Renewable energy in Scotland

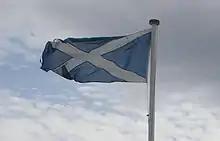
"A battle that pitches environmentalists against conservationists"

A 2007 report concluded that wood fuel exceeded hydro-electric and wind as the largest potential source of renewable energy. Scotland's forests, which made up 60% of the UK resource base, were forecast to be able to provide up to 1million tonnes of wood fuel per annum. The biomass energy supply was forecast to reach 450MW or higher, (predominantly from wood), with power stations requiring 4,500–5,000 oven-dry tonnes per annum per megawatt of generating capacity. However a 2011 Forestry Commission and Scottish government follow-up report concluded that: "...there is no capacity to support further large scale electricity generation biomass plants from the domestic wood fibre resource." A plan to build in Edinburgh a 200MW biomass plant which would have imported 83% of its wood, was withdrawn by Forth Energy in 2012 but the energy company E.ON has constructed a 44MW biomass power station at Lockerbie using locally sourced crops. A 2007 article by Renew Scotland claimed that automatic wood pellet boilers could be as convenient to use as conventional central heating systems. These boilers might be cheaper to run and, by using locally produced wood fuel, could try to be as carbon neutral as possible by using little energy for transportation.